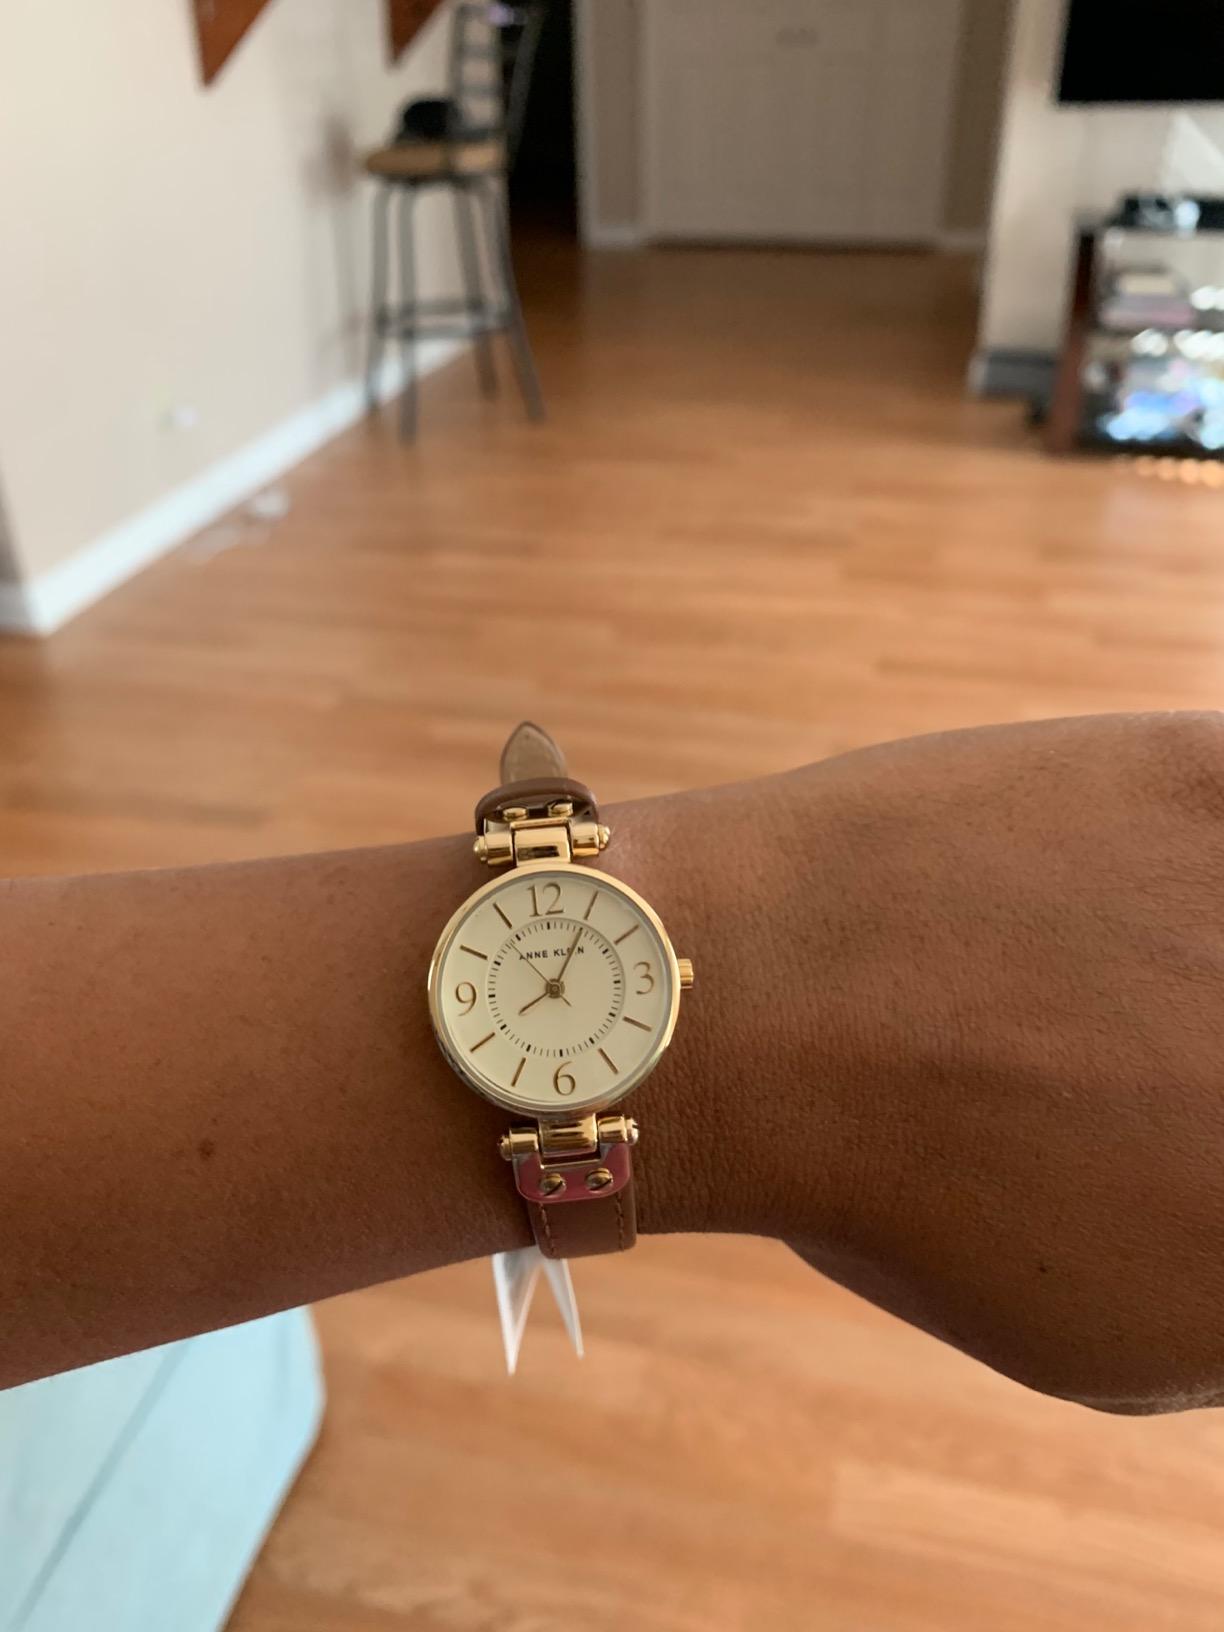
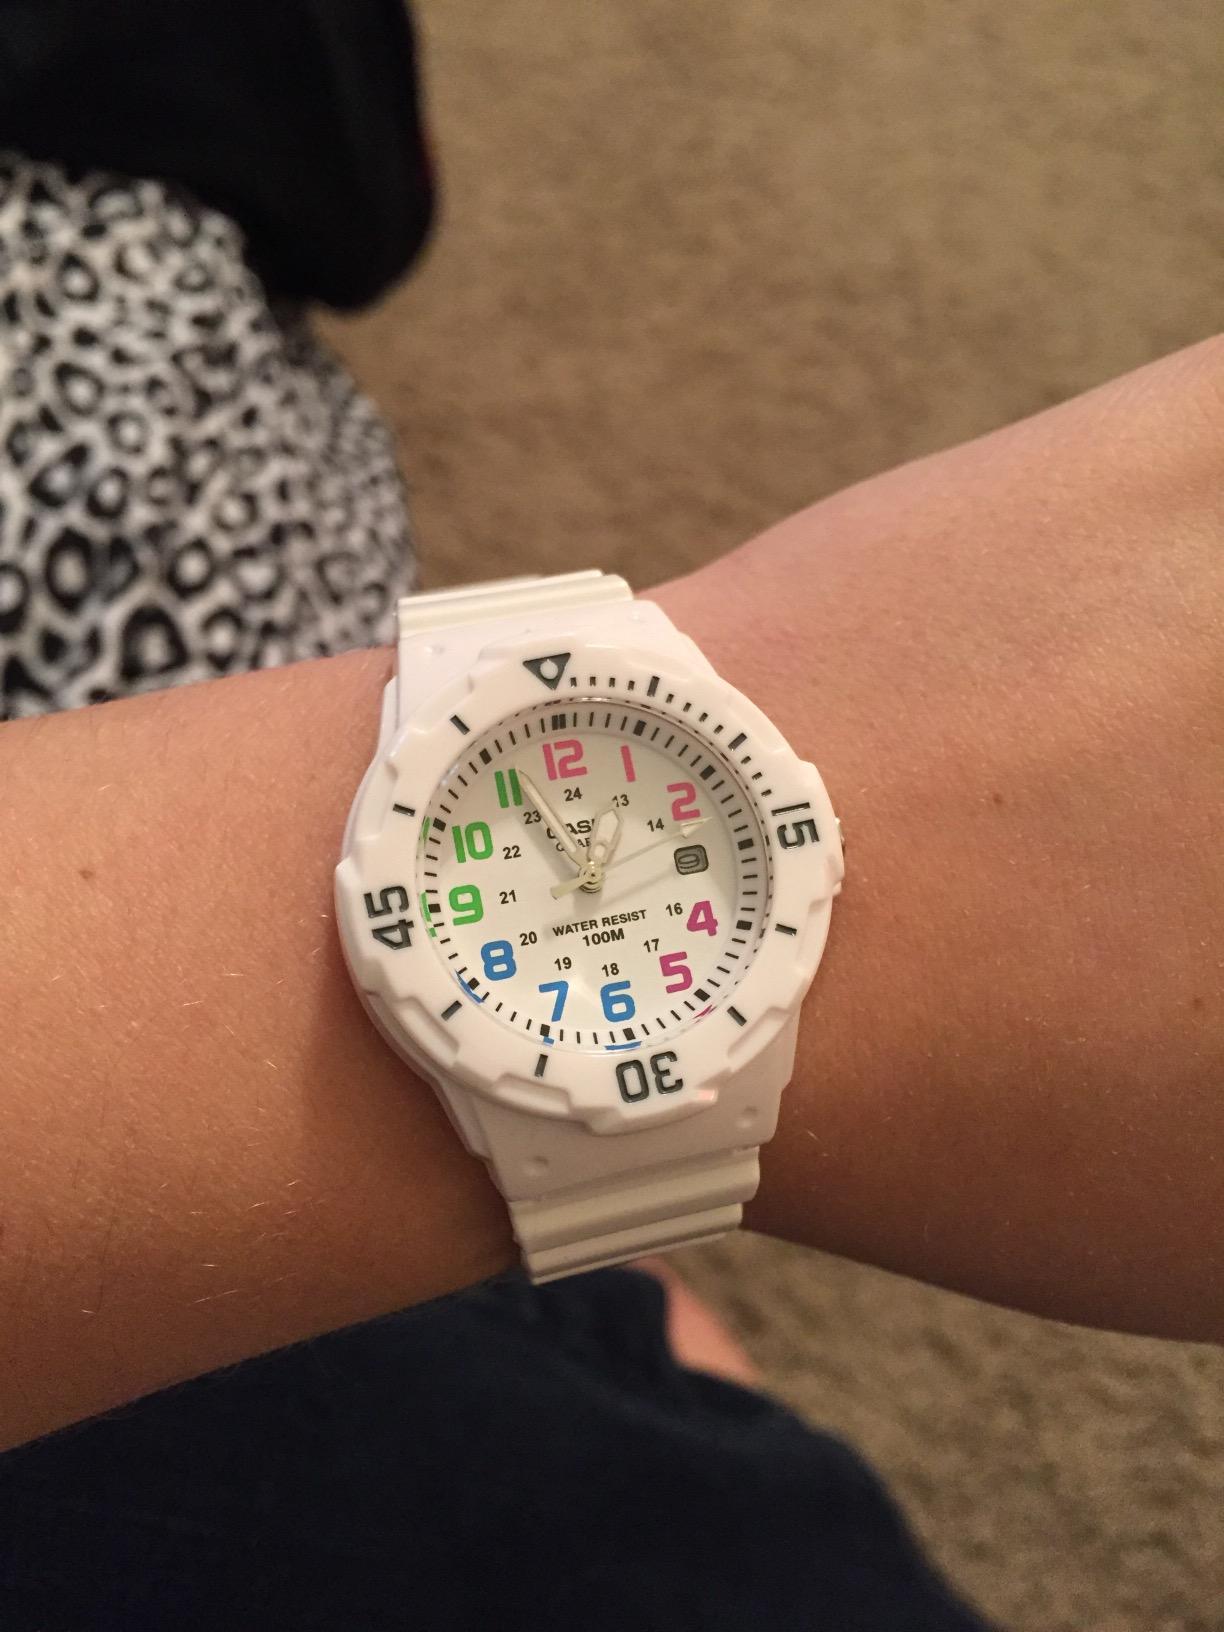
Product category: accessories_watch
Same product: no